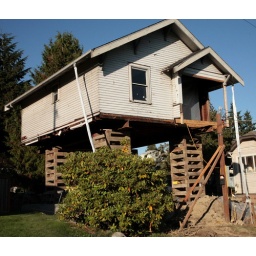
things are getting tough around here, someone stole the whole first floor and left the bedroom up on jacks...